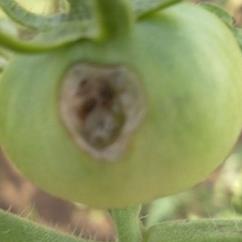
Crop: Tomato
Condition: helicoverpa-armigera-p